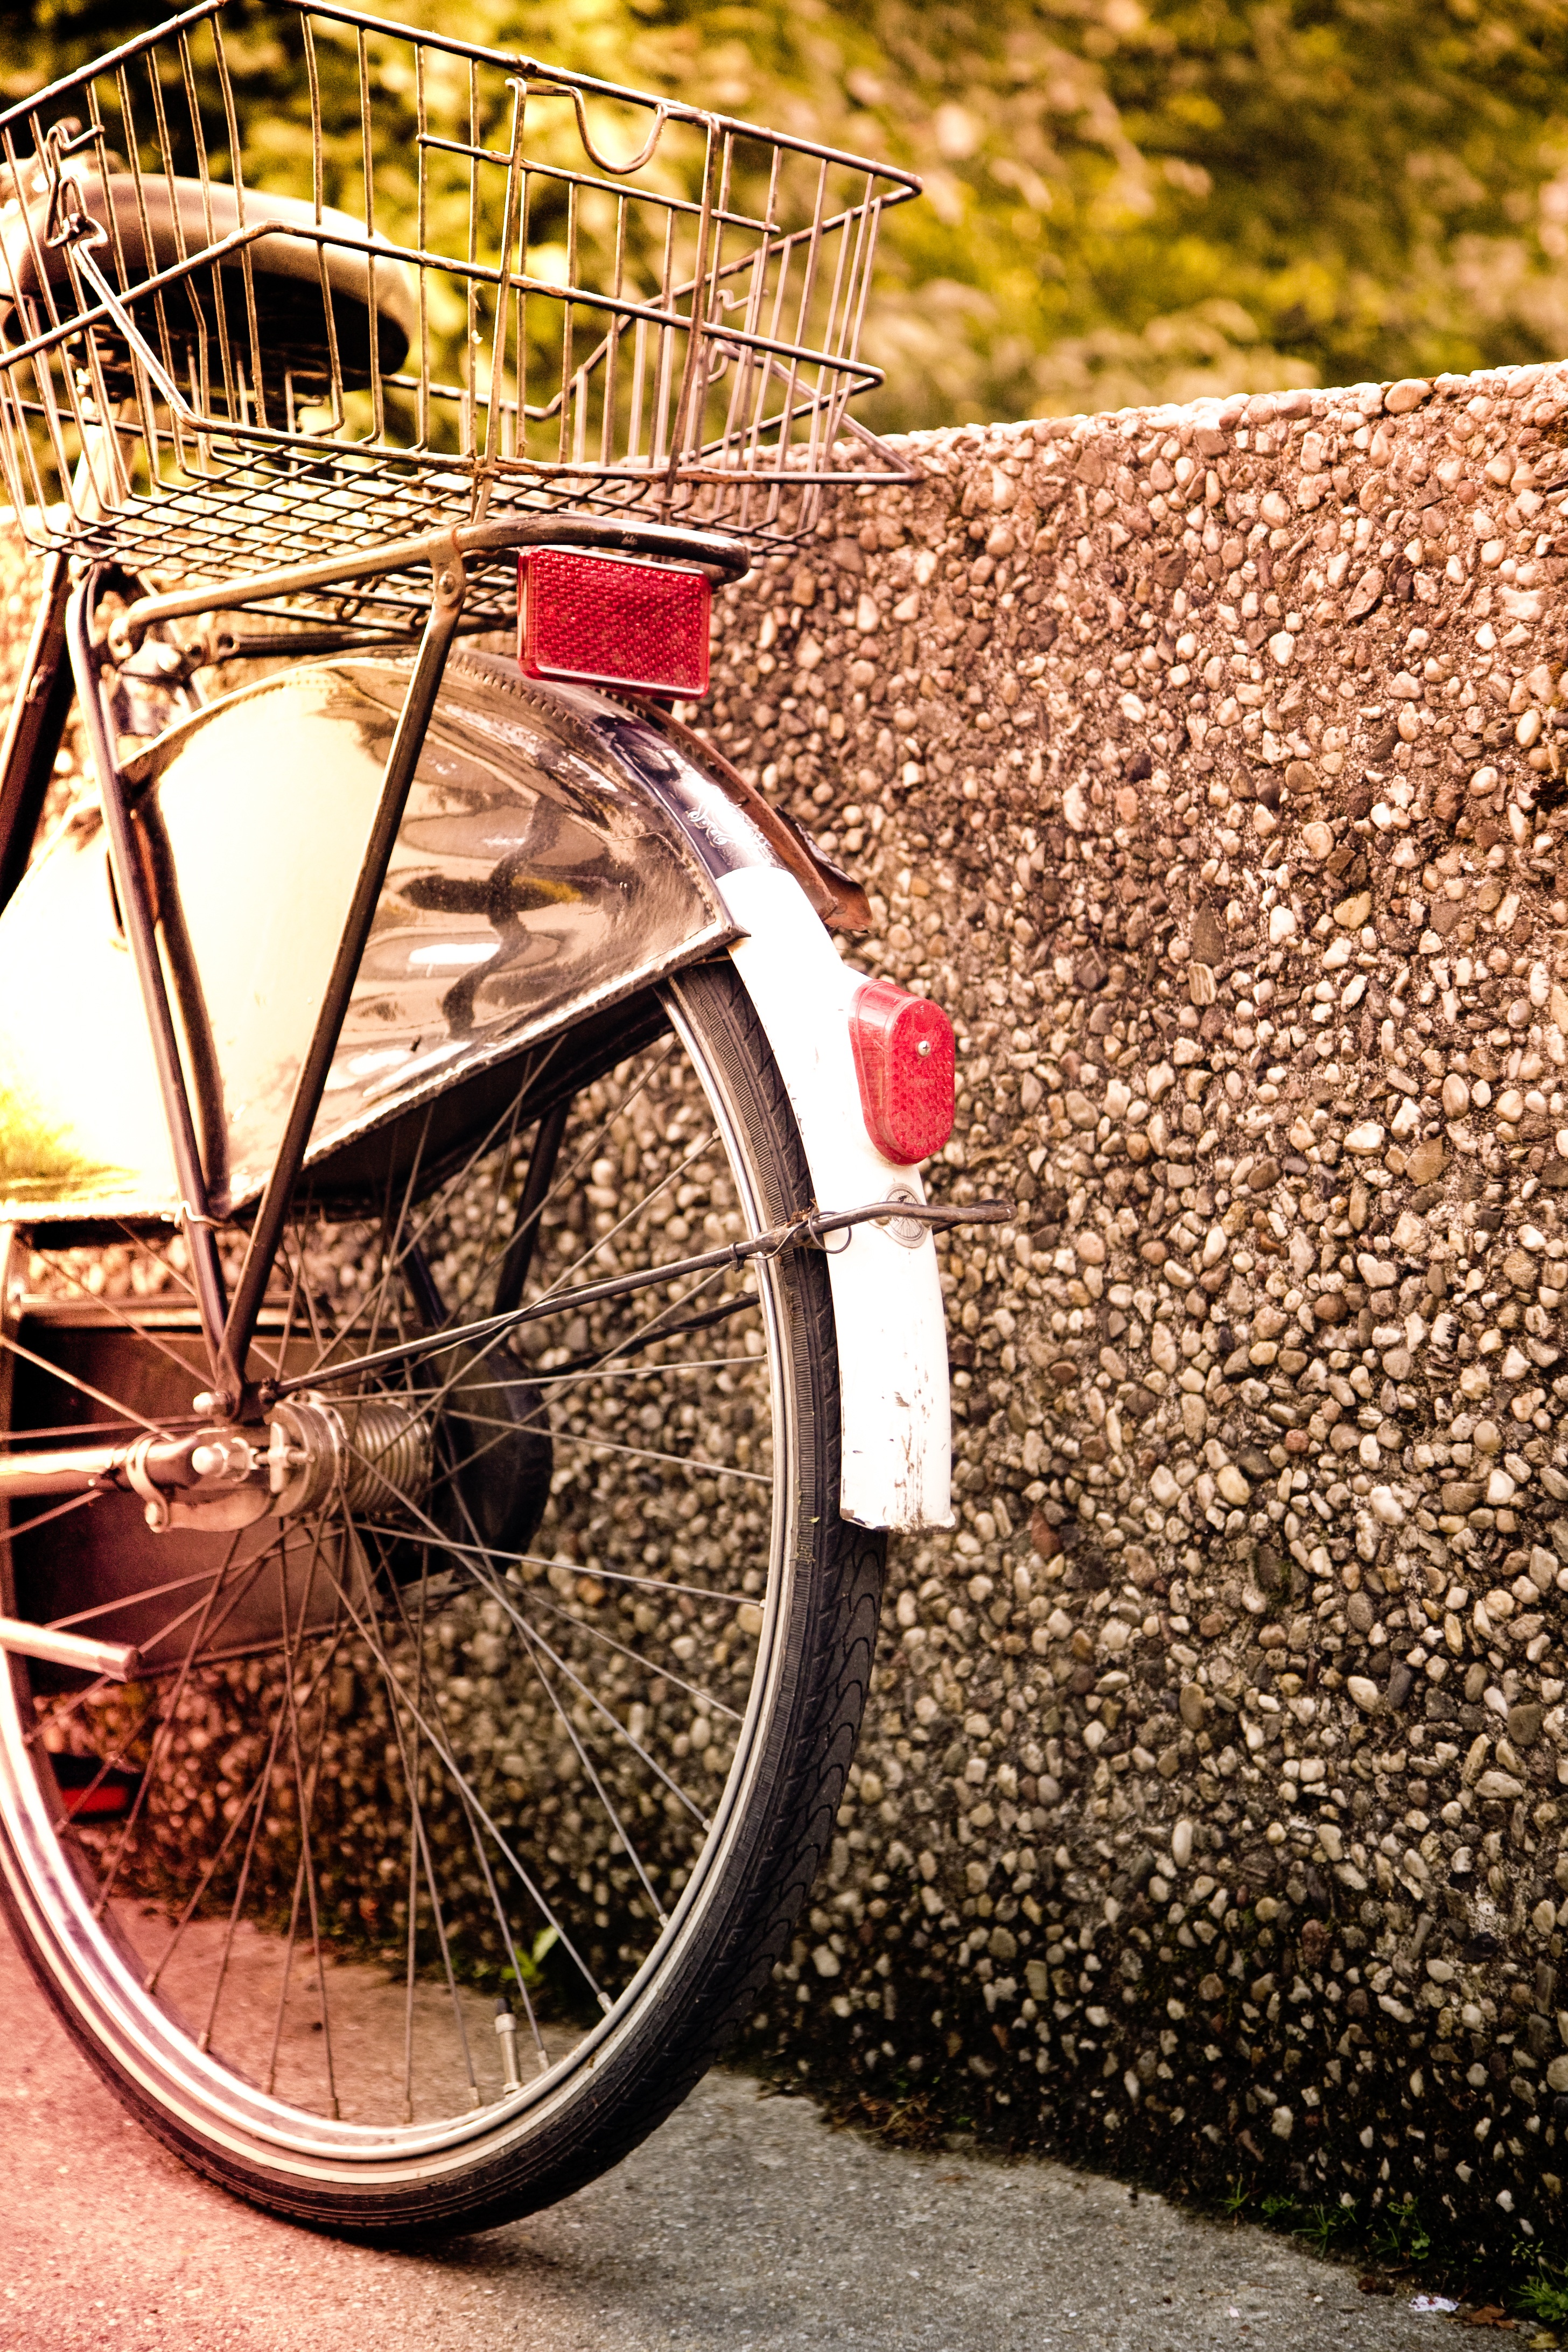
road, wheel, bicycle, bike, city, vehicle, shadow, nostalgia, cycle, sports equipment, mountain bike, cycling, dutch, wheels, reflector, back light, two wheeled vehicle, land vehicle, women's bicycle, cycle sport, cyclo cross bicycle, road bicycle